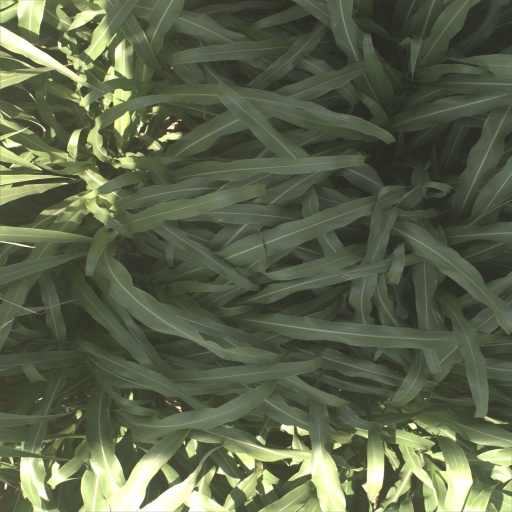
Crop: sorghum